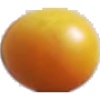
Label: cherry_wax_yellow